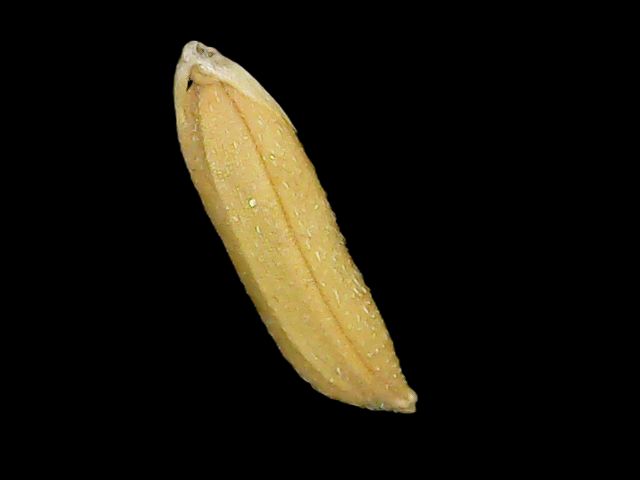
Rice variety: Binadhan16